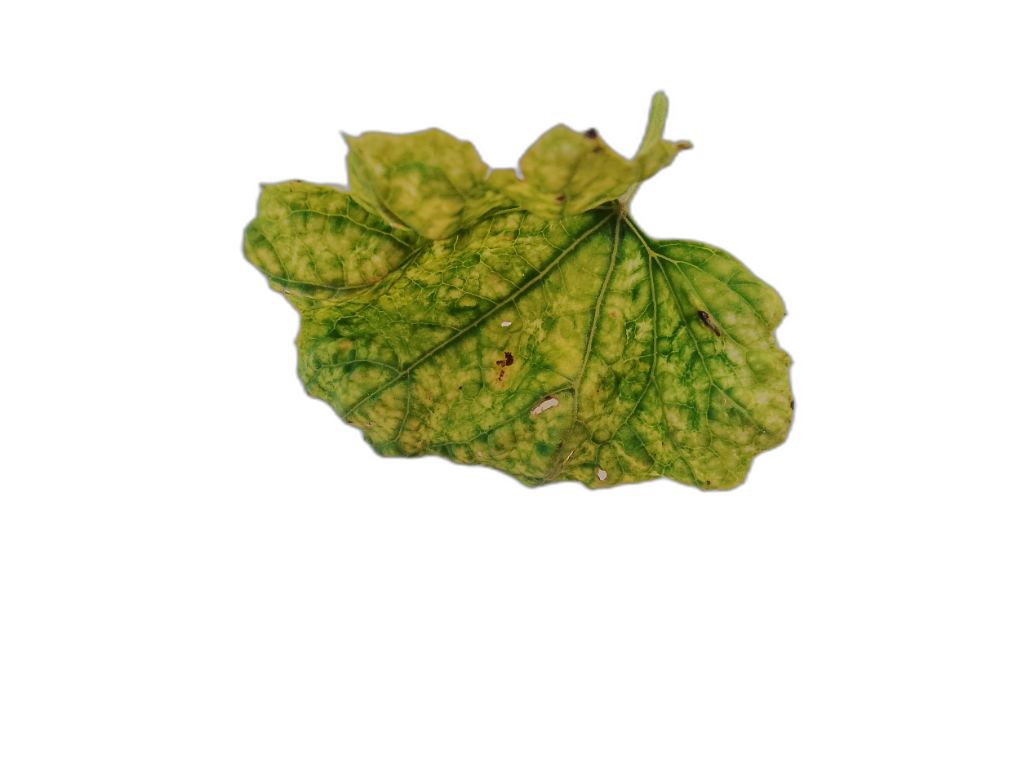
Crop: Zucchini
Label: Yellow_Mosaic_Virus